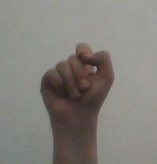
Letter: fa